Colorado

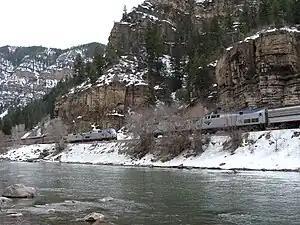
The westbound and eastbound "California Zephyrs" meet in the Glenwood Canyon.

Some of these districts have the authority to levy sales tax as well as property tax and use fees. This has led to a hodgepodge of sales tax and property tax rates in Colorado. There are some street intersections in Colorado with a different sales tax rate on each corner, sometimes substantially different.